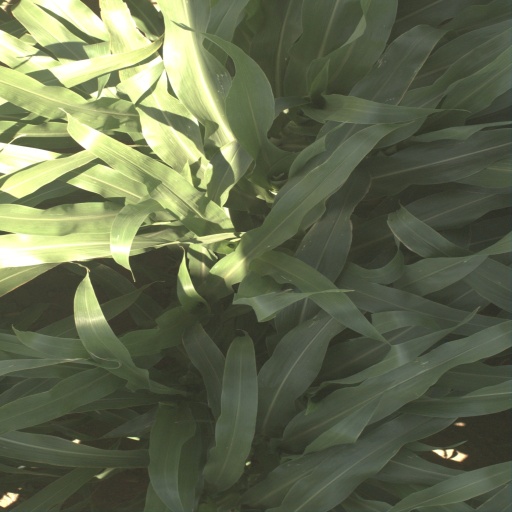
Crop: sorghum